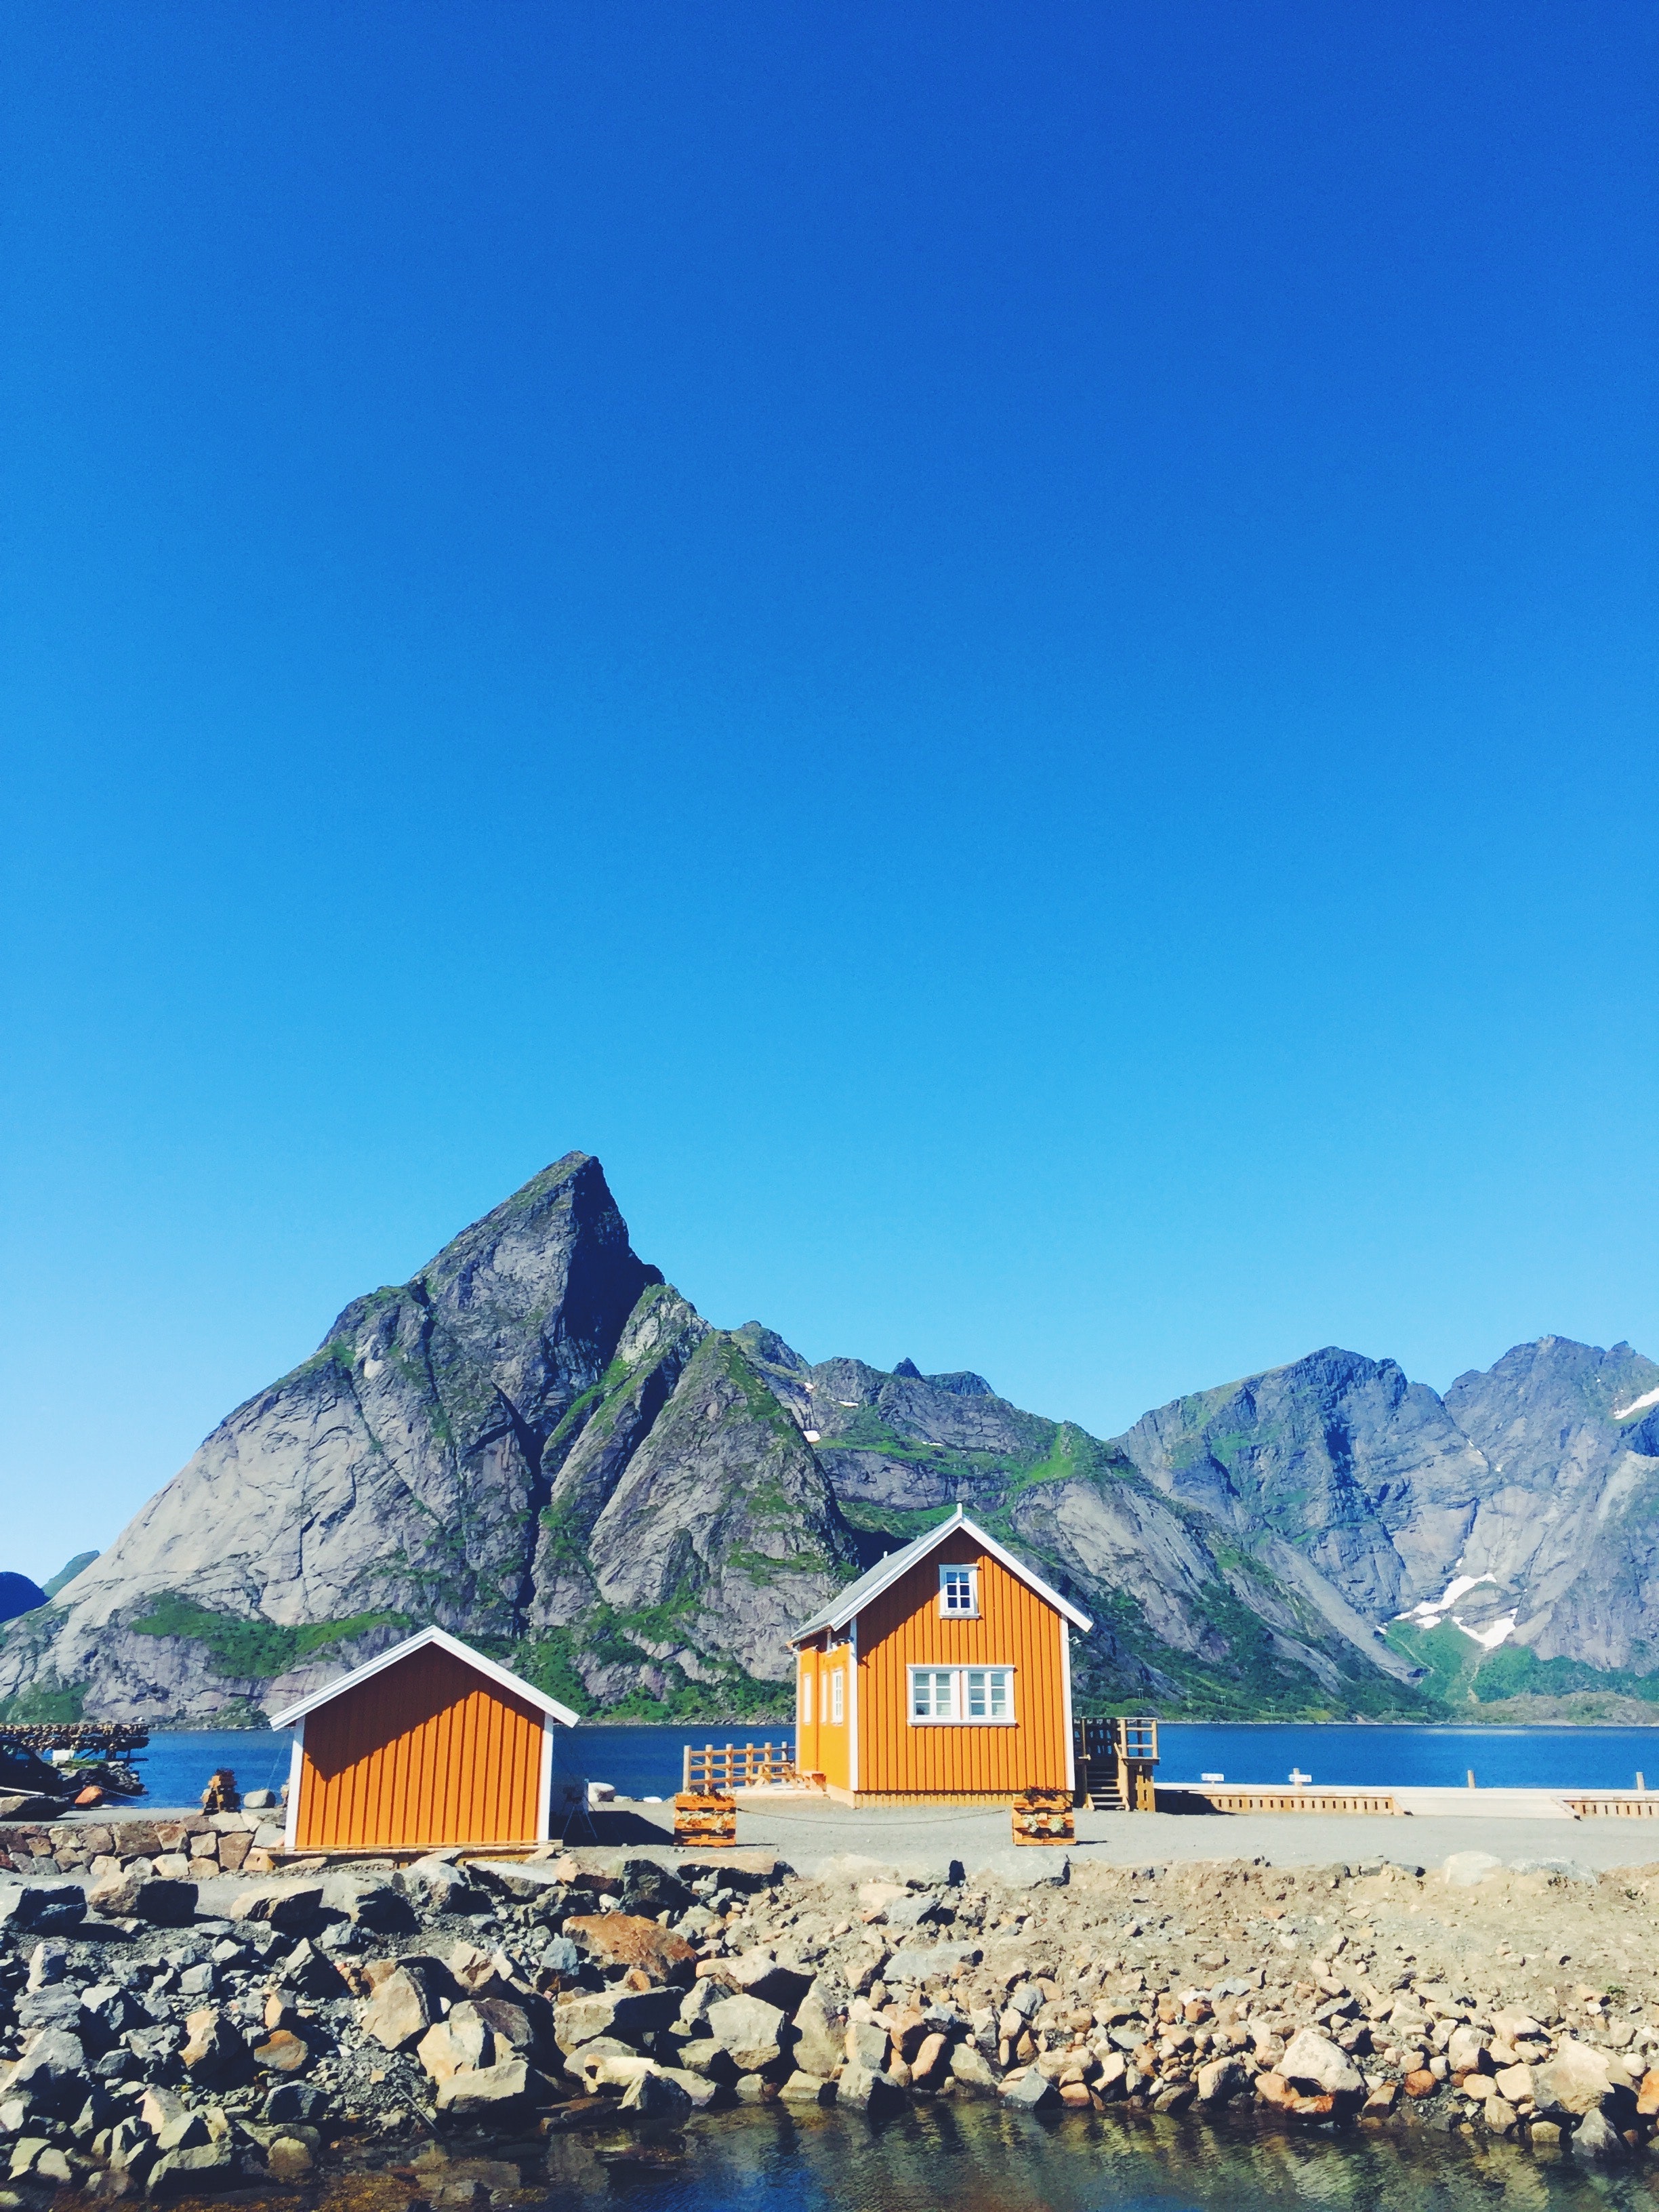
mountain, mountainous landforms, sky, natural landscape, mountain range, blue, house, alps, hill station, cloud, fell, rural area, hill, landscape, home, hut, fjord, architecture, mount scenery, tourism, winter, ridge, glacial landform, building, sea, summit, national park, vacation, coast, village